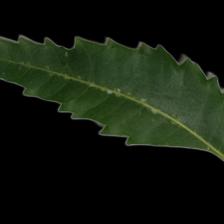
Plant: Neem